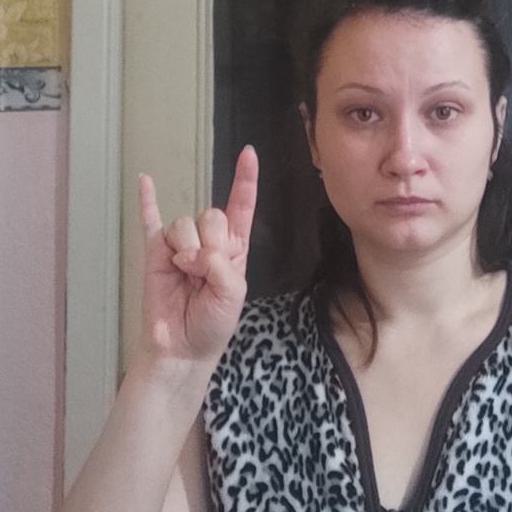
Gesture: rock